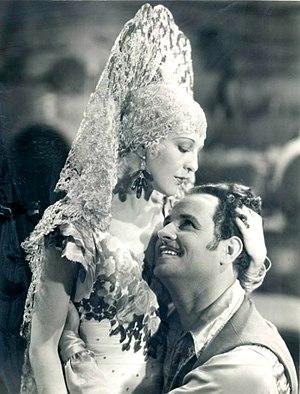
Captain Thunder est un film américain réalisé par Alan Crosland en 1930.